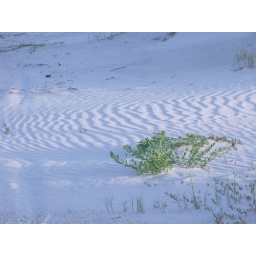
ripples in the sand dune stand point with the low angle sunlight contrasting with the blue from the sky